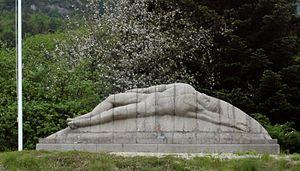
Sculpture ""Le gisant"", œuvre du sculpteur Michel Chauvet (1947) qui se trouve à Malleval-en-Vercors."
Malleval-en-Vercors est une commune française située dans le département de l'Isère en région Auvergne-Rhône-Alpes, autrefois dans la province du Dauphiné.
Cognin-les-Gorges est une commune française située dans le département de l'Isère en région Auvergne-Rhône-Alpes. Elle fait partie de la communauté de communes de Saint-Marcellin Vercors Isère Communauté.